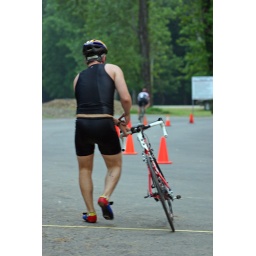
June 1st LR Sprint TRI with the swim in the ski lake and the bike and run on the NLR River trail